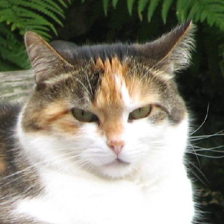
Label: animals